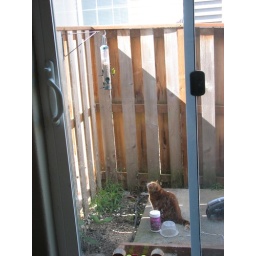
bear sitting under the feeder.